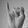
ASL letter: I